Army Service Forces

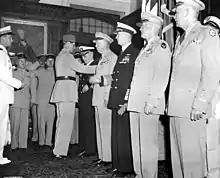
Charles de Gaulle decorates the Joint Chiefs of Staff and Somervell (right)

The technical services generally regarded their work as so specialized that it could only be carried out by dedicated field installations over which they had complete control. From the beginning, many procurement and storage installations were exempted from their control, becoming Class IV installations, and Gross successfully argued the case for the staging areas and ports of embarkation to also be exempt. On the other hand, there were many installations that had formerly been centrally controlled that now became Class I installations. These included the named general hospitals. To the ASF staff these were more Army posts with buildings to be maintained, staff and patients to be fed, and utilities to be provided. Sometimes there were even German and Italian prisoners of war to be guarded. The Surgeon General argued that these administrative tasks were incidental to the function of hospitals.